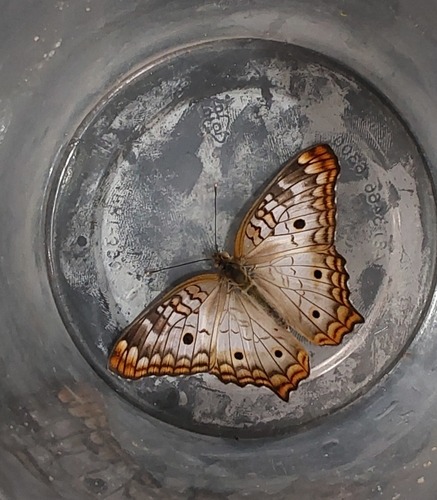
Scientific name: Anartia jatrophae
Common name: White peacock
Family: Nymphalidae
Order: Lepidoptera
Pollinator type: Primary pollinator
Habitat: Gardens, parks, and open areas
Geographic range: Southern United States to Argentina
Conservation status: Least Concern